Machhli Jal Ki Rani Hai

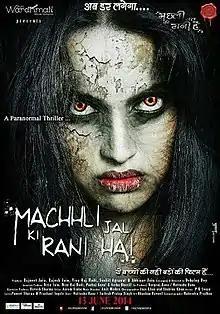

Machhli Jal Ki Rani Hai is a 2014 Indian Hindi-language horror film directed by Debaloy Dey. The film stars Bhanu Uday, Swara Bhaskar, Murli Sharma and Reema Debnath. It released on 13 June 2014. A sequel to the movie is also on the cards.